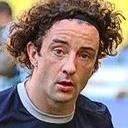
Age: 30